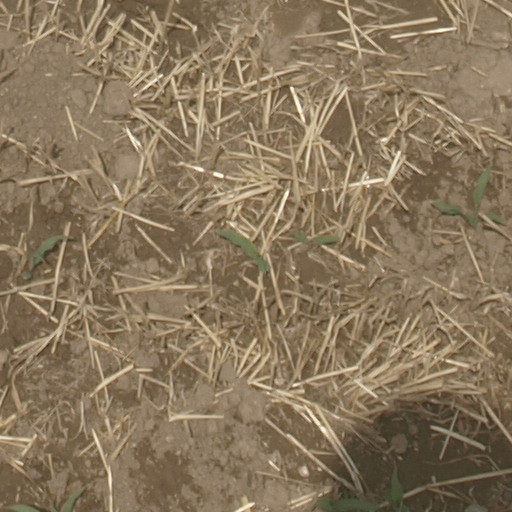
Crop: maize; corn